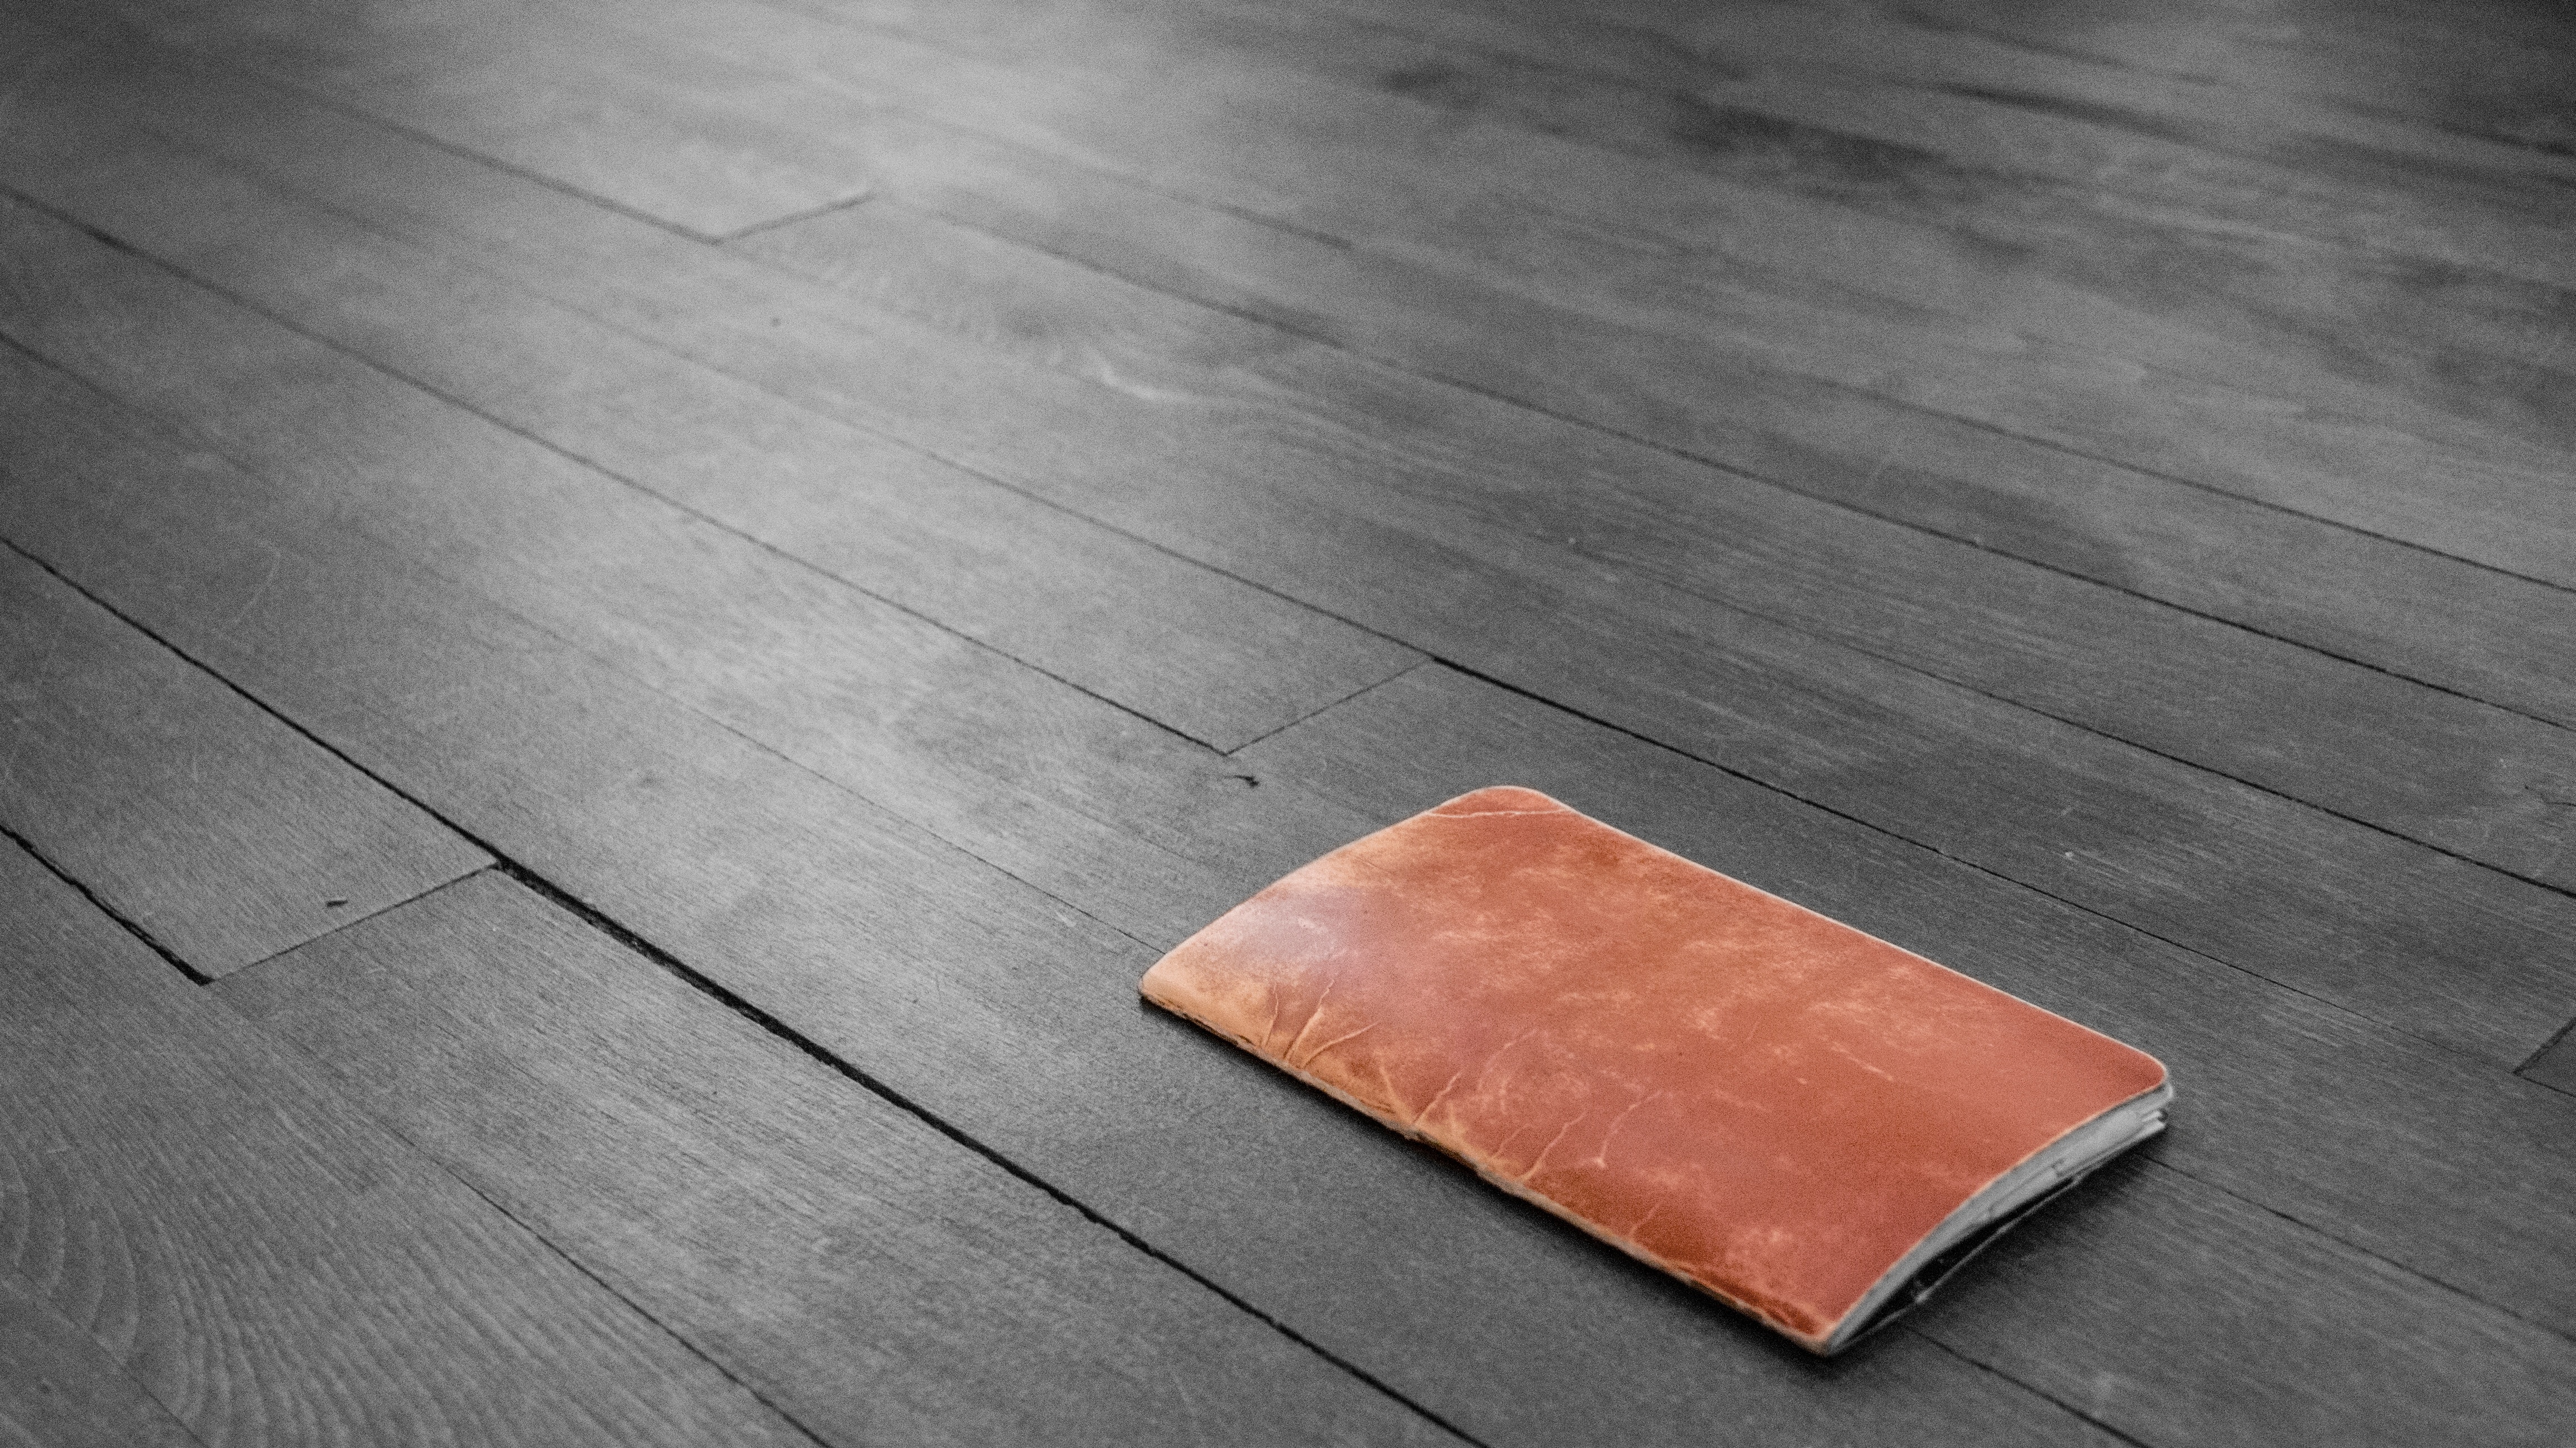
wood, white, floor, red, color, tile, black, monochrome, hardwood, shape, flooring, wood flooring, laminate flooring